Services marketing

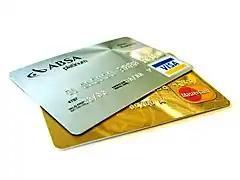
Credit cards have no independent value unless backed by the service. Credit cards are a type of peripheral evidence.

The prospect of expanding and modifying the marketing mix for services first took hold at the inaugural AMA Conference dedicated to Services Marketing in 1981, and built on earlier theoretical works pointing to many important limitations of the 4 Ps concept. Taken collectively, the papers presented at that conference indicate that service marketers were thinking about a revision to the general marketing mix based on an understanding that services were fundamentally different to products, and therefore required different tools and strategies. At the Services Marketing Conference in 1981, Booms and Bitner proposed a model of seven Ps, comprising the original four Ps plus "process, people" and "physical evidence", as being more applicable for services marketing. Since then there have been a number of different proposals for a service marketing mix (with various numbers of Ps – 6 Ps, 7 Ps, 8 Ps, 9 Ps and occasionally more). The model of 7 Ps has gained widespread acceptance, to the extent that some theorists have argued for the 7 Ps framework proposed by Booms and Bitner to be applied to products as a replacement for the four Ps.